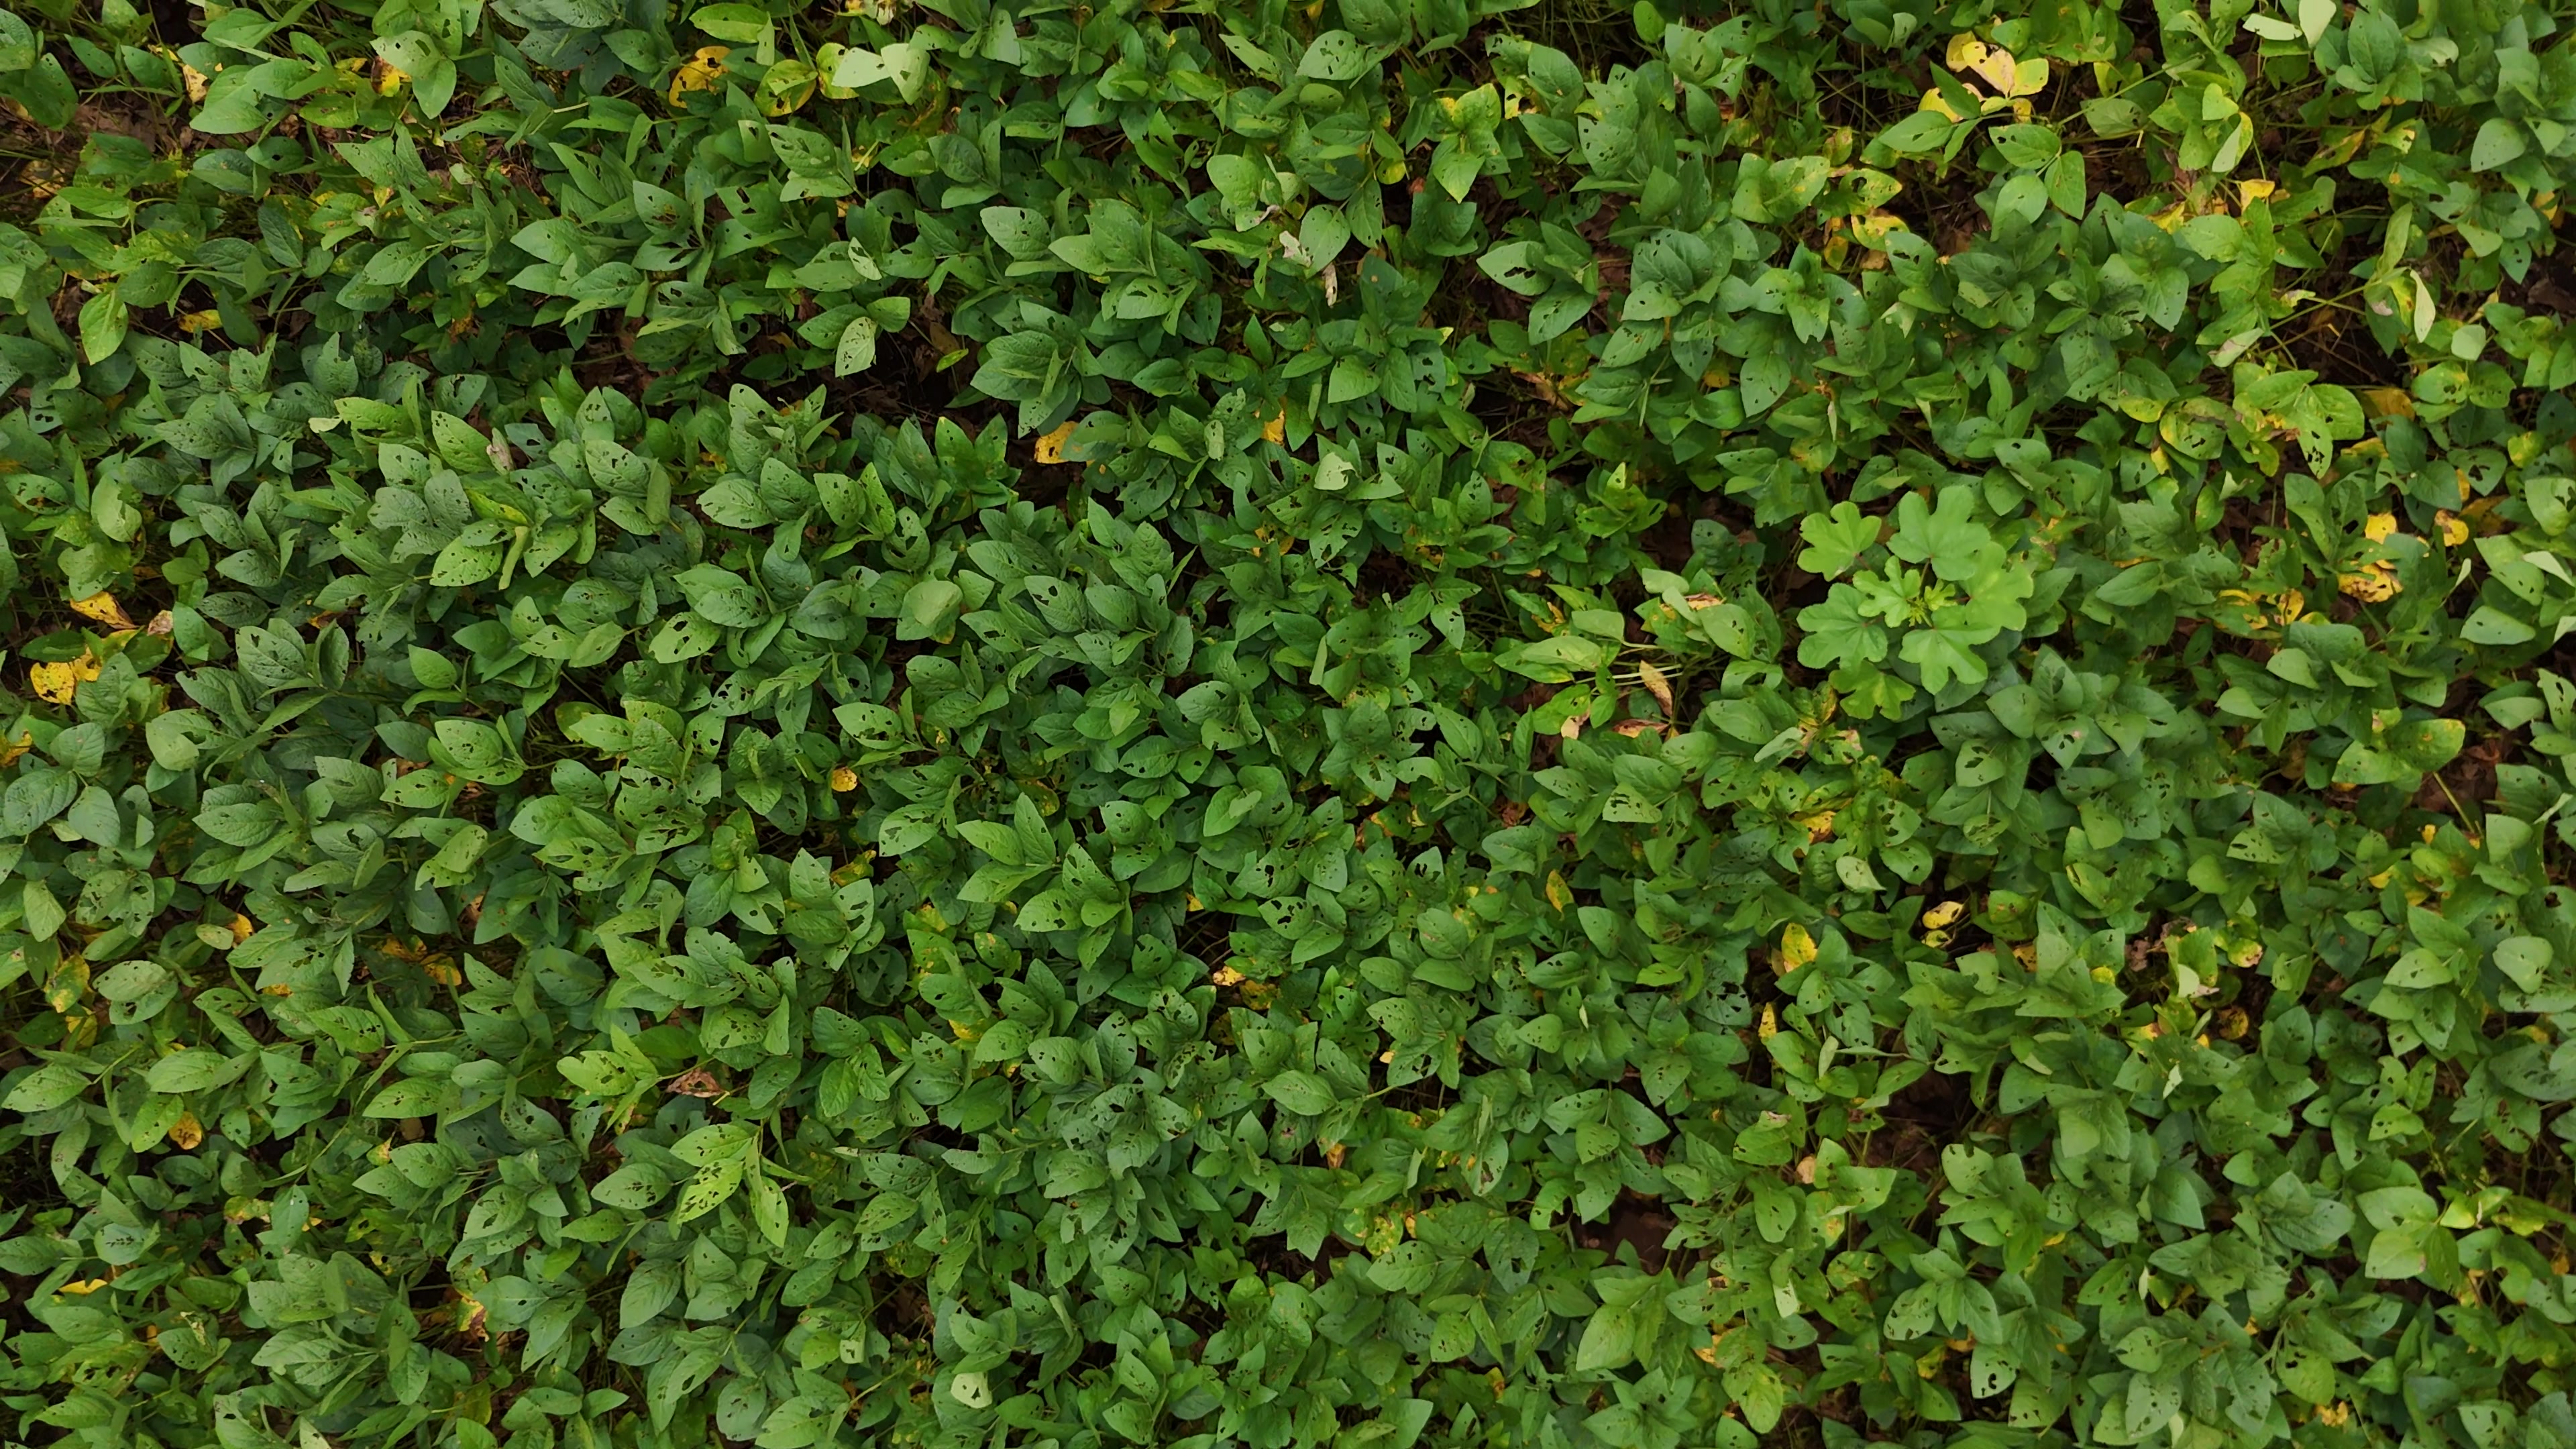
Label: Rust